Freedom Trail

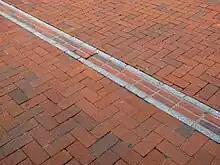
Freedom Trail marker through a red brick sidewalk

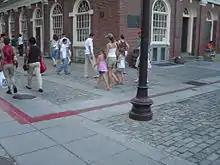
Freedom Trail next to Faneuil Hall

The Freedom Trail is a path through Boston that passes by 16 locations significant to the history of the United States. It winds from Boston Common in downtown Boston, to the Old North Church in the North End and the Bunker Hill Monument in Charlestown. Stops along the trail include simple explanatory ground markers, graveyards, notable churches and buildings, and a historic naval frigate. Most of the sites are free or suggest donations, although the Old South Meeting House, the Old State House, and the Paul Revere House charge admission. The Freedom Trail is overseen by the City of Boston's Freedom Trail Commission and is supported in part by grants from various non-profit organizations and foundations, private philanthropy, and Boston National Historical Park.